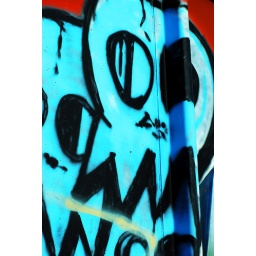
graffiti as found on an industrial building by the railroad tracks.